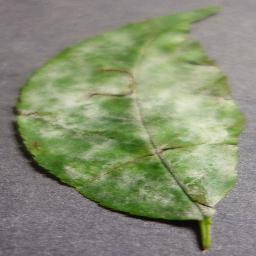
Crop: cherry
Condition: (including_sour)_powdery_mildew